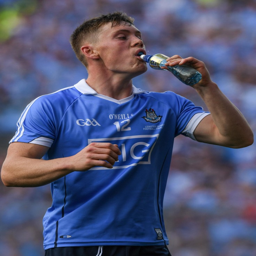
person is a very similar player to football player